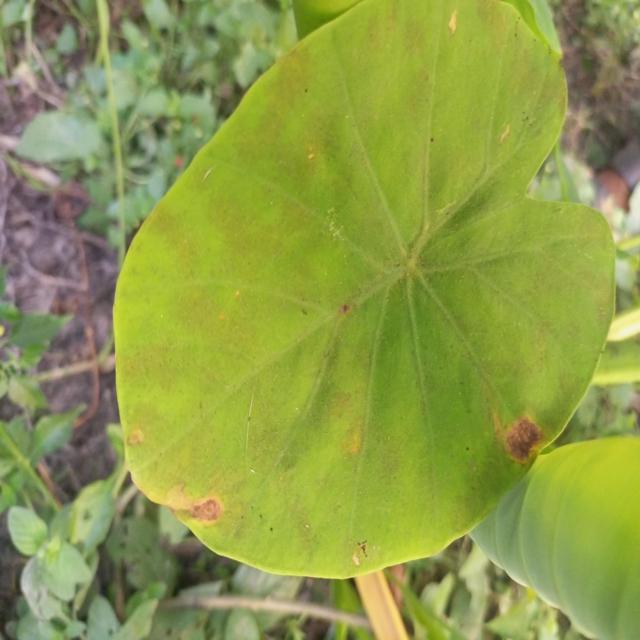
Label: Early_Blight